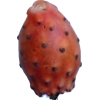
Label: cactus_fruit_red